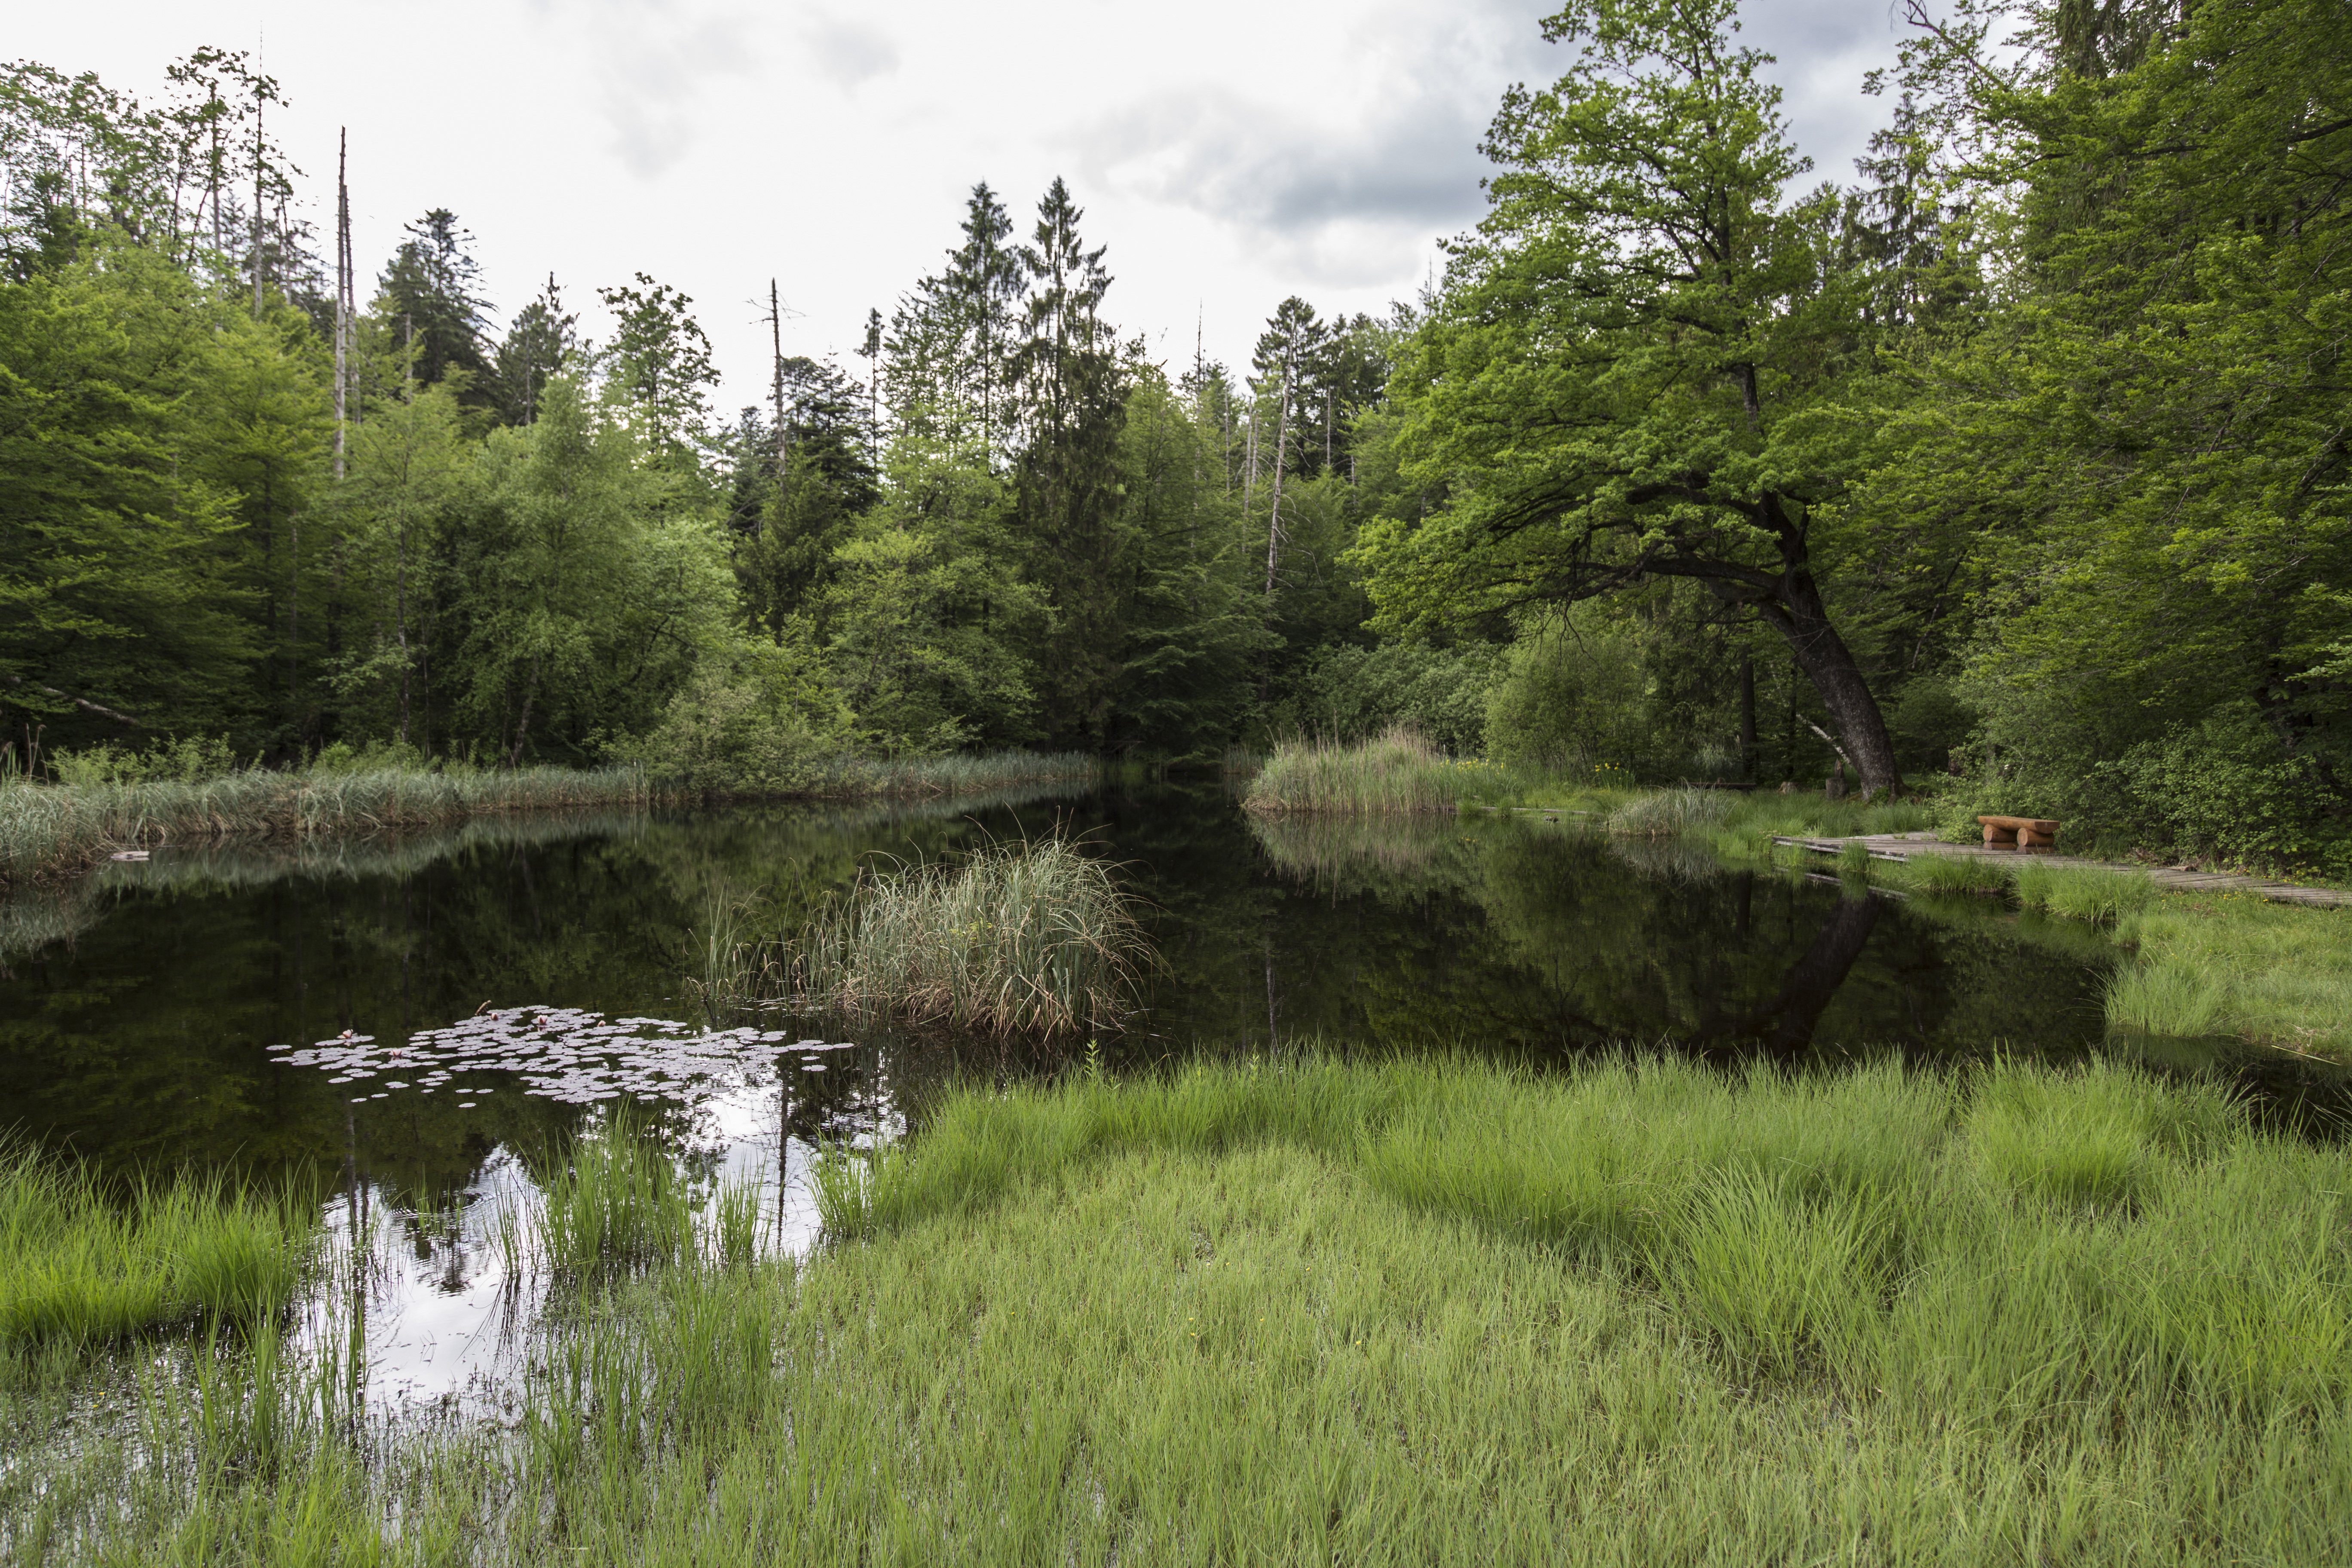
tree, nature, marsh, wetlands, swamp, wilderness, meadow, lake, river, mystical, pond, stream, waterway, body of water, moor, wetland, bog, floodplain, woodland, habitat, mood, moist, ecosystem, moorland, nature conservation, nature reserve, waldsee, swampy, biome, fish pond, natural environment, riparian forest, gerzensee